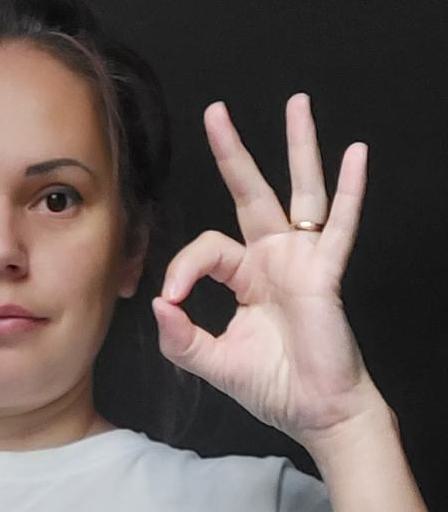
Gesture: ok